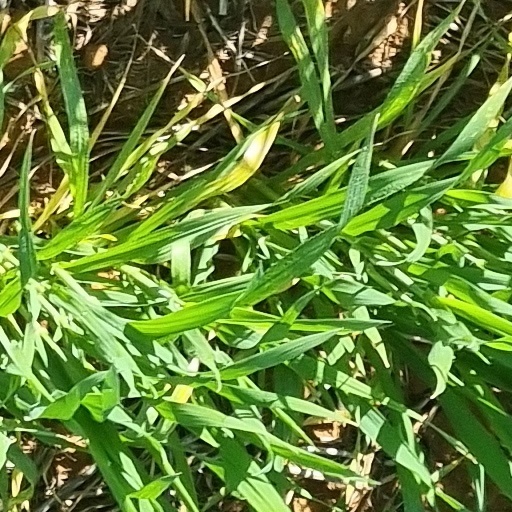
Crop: wheat